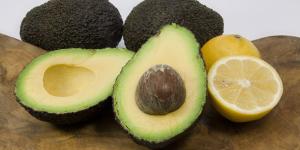
como conservar el aguacate